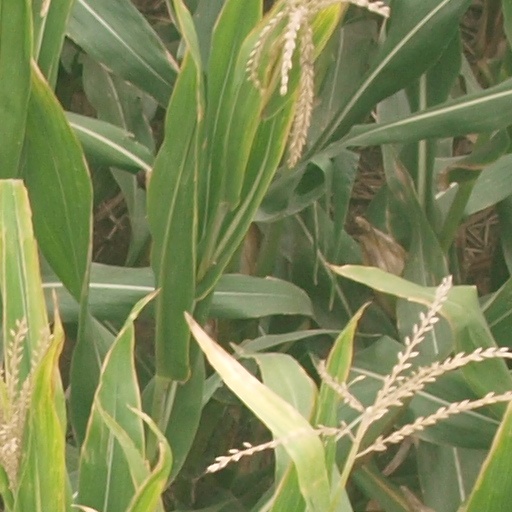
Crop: maize; corn